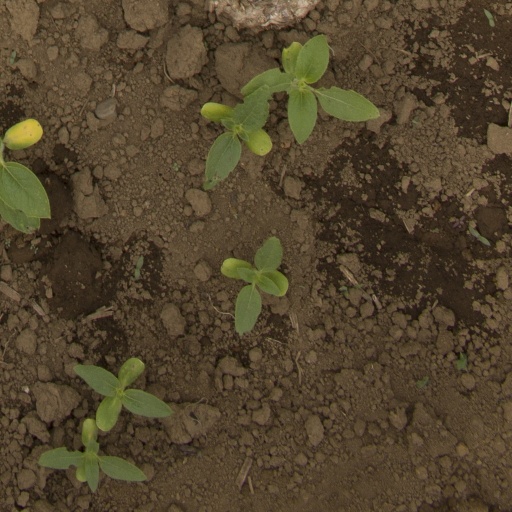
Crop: Jerusalem artichoke